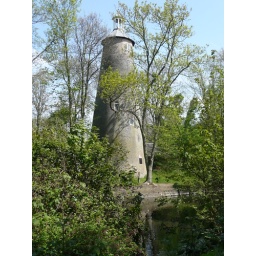
Looking across from the island the tower is almost enveloped by trees